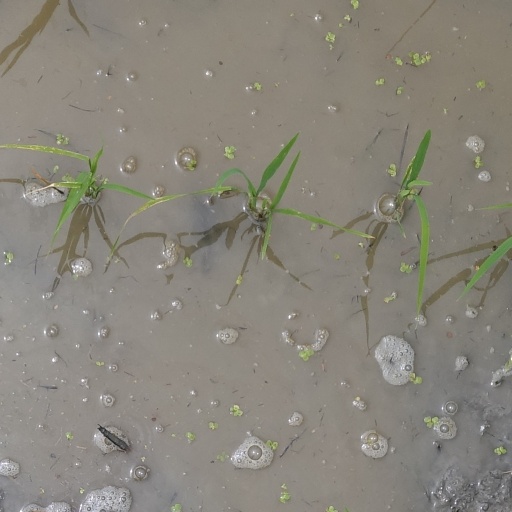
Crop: rice